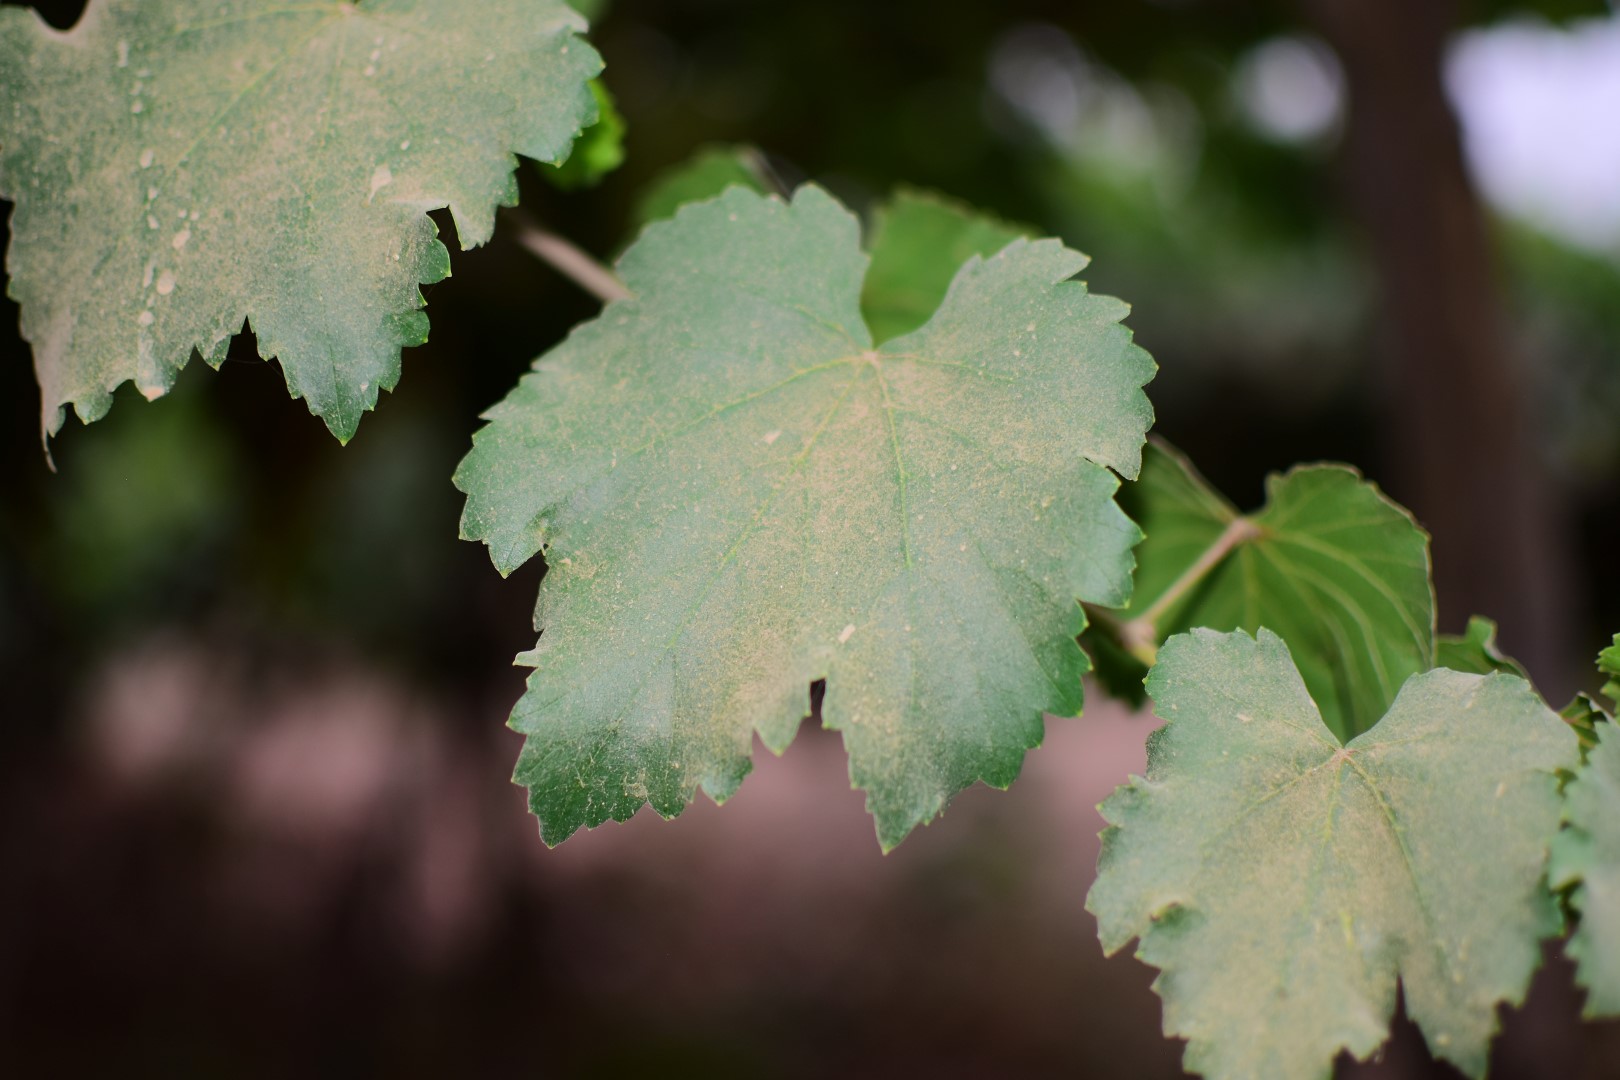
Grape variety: Kamali